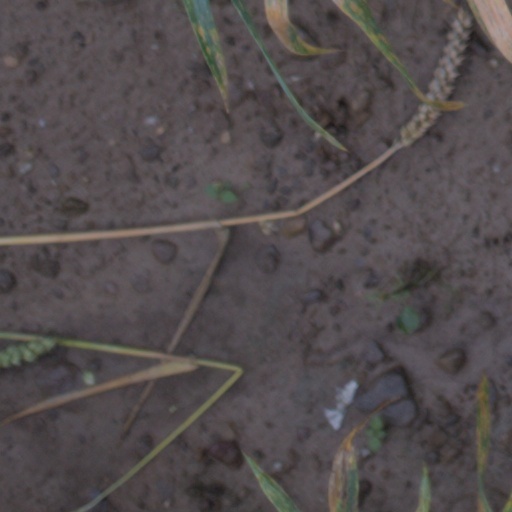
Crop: wheat